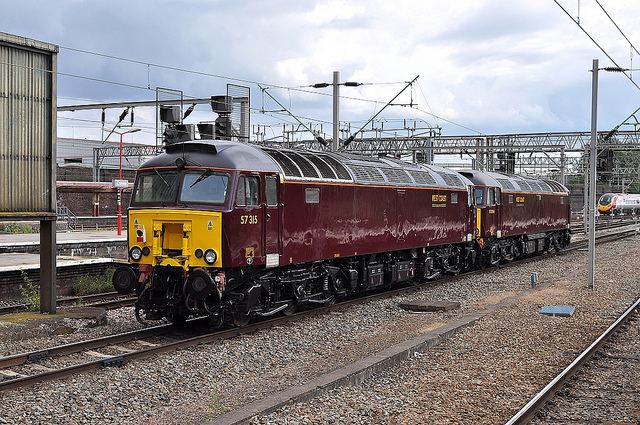
A large long train on a steel track.

a red train sitting on a old train track

A train on the rail road tracks near other railroad tracks.

a train on a train track with a sky background

A reddish brown and yellow train on a railroad track.